Tacoma Narrows Bridge (1940)

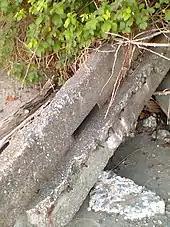
Remains of the collapsed bridge in May 2008

The original Tacoma Narrows Bridge was the first to be built with girders of carbon steel anchored in concrete blocks; preceding designs typically had open lattice beam trusses underneath the roadbed. This bridge was the first of its type to employ plate girders (pairs of deep I-beams) to support the roadbed. With the earlier designs, any wind would pass through the truss, but in the new design, the wind would be diverted above and below the structure. Shortly after construction finished at the end of June (opened to traffic on July 1, 1940), it was discovered that the bridge would sway and buckle dangerously in relatively mild windy conditions that are common for the area, and worse during severe winds. This vibration was transverse, one-half of the central span rising while the other lowered. Drivers would see cars approaching from the other direction rise and fall, riding the violent energy wave through the bridge. However, at that time the mass of the bridge was considered sufficient to keep it structurally sound.